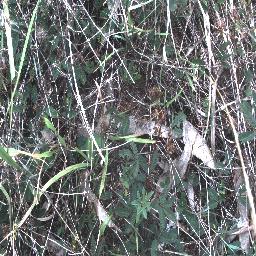
Label: negative